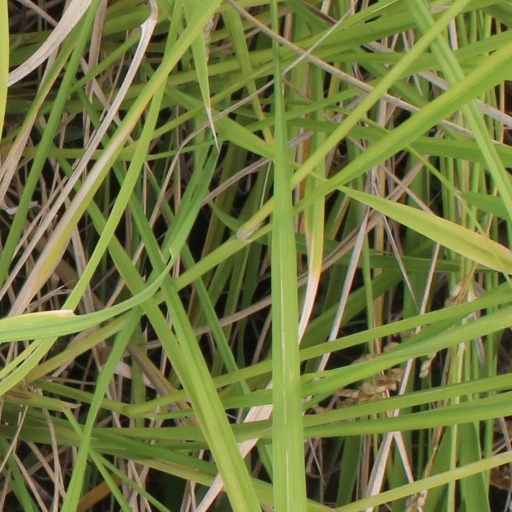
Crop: rice